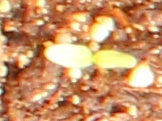
Label: Sugar beet